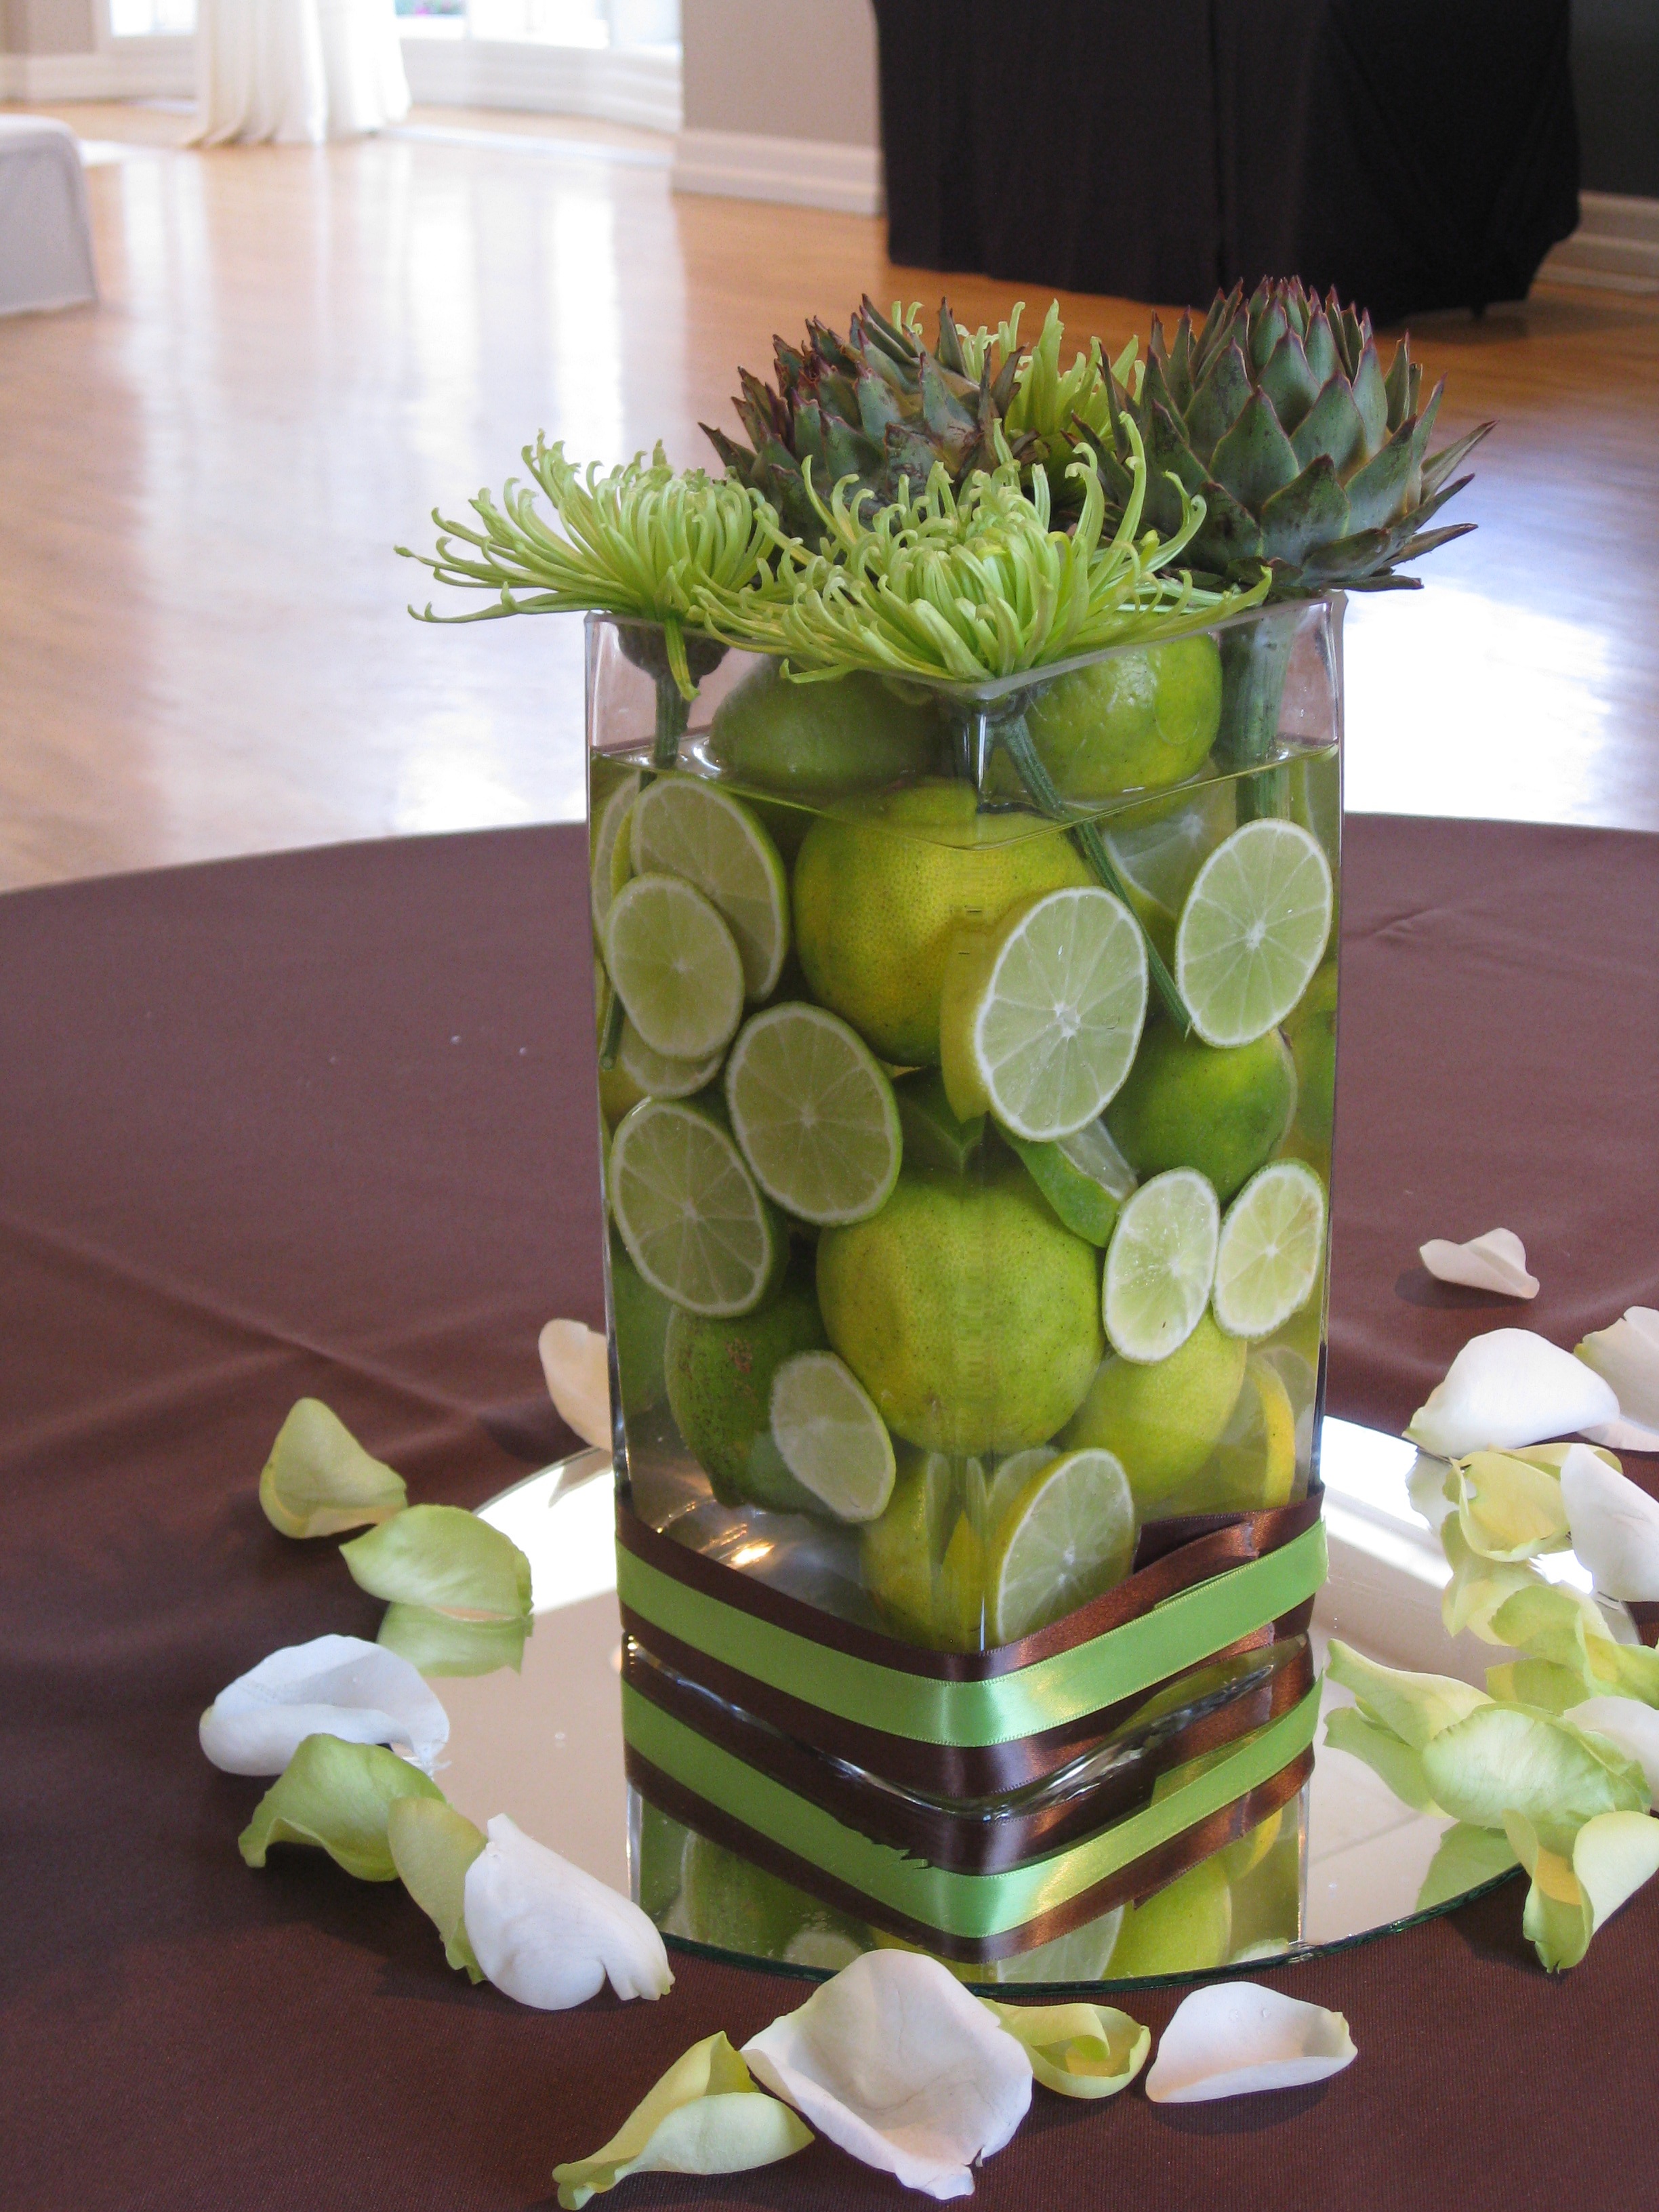
plant, flower, vase, decoration, food, green, produce, arrangement, flowerpot, limes, floristry, flowering plant, centerpiece, floral design, centrepiece, land plant, flower arranging